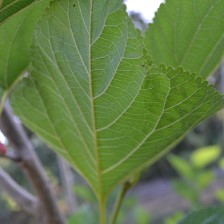
Variety: ChiangMaiBuriram60